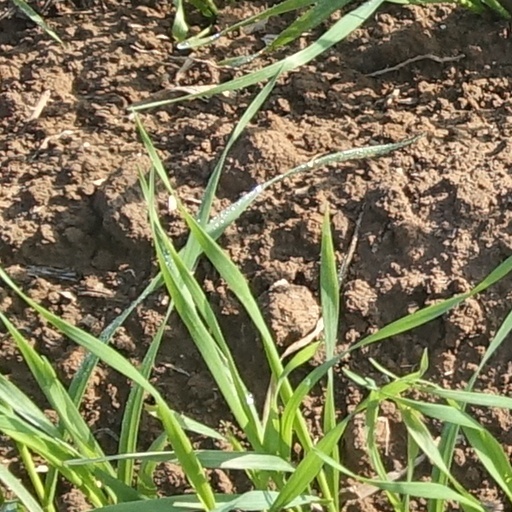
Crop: wheat